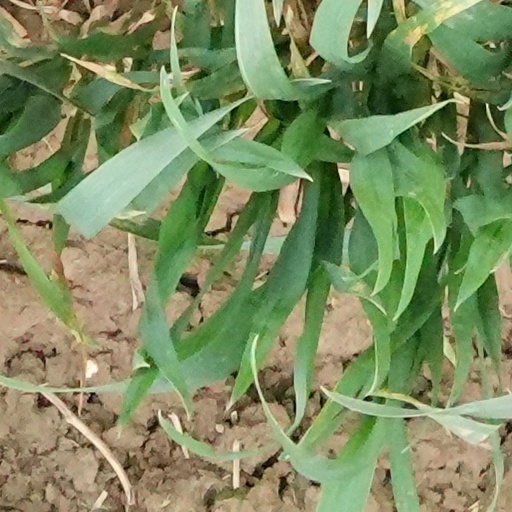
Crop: wheat